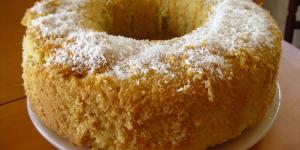
bizcocho de yogur de coco facil